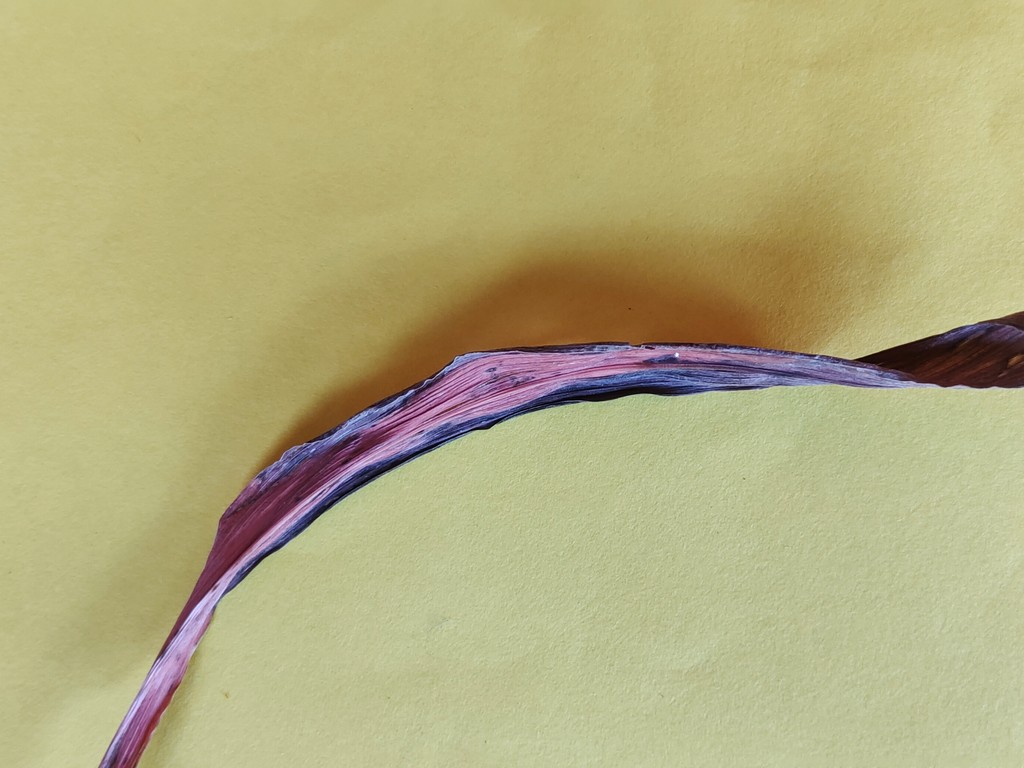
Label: Dried